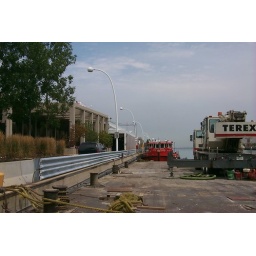
Filtration plant dock - Fire Dept boat in the center of the photo (red.)